Brunswick Cricket Club

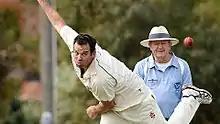
David McKay bowling at A.G Gillon Oval in 2015

Cameron Stevenson played junior cricket with Brunswick from 2003, before moving to the senior squad in 2008/09 and making his First XI debut in 2009/10.